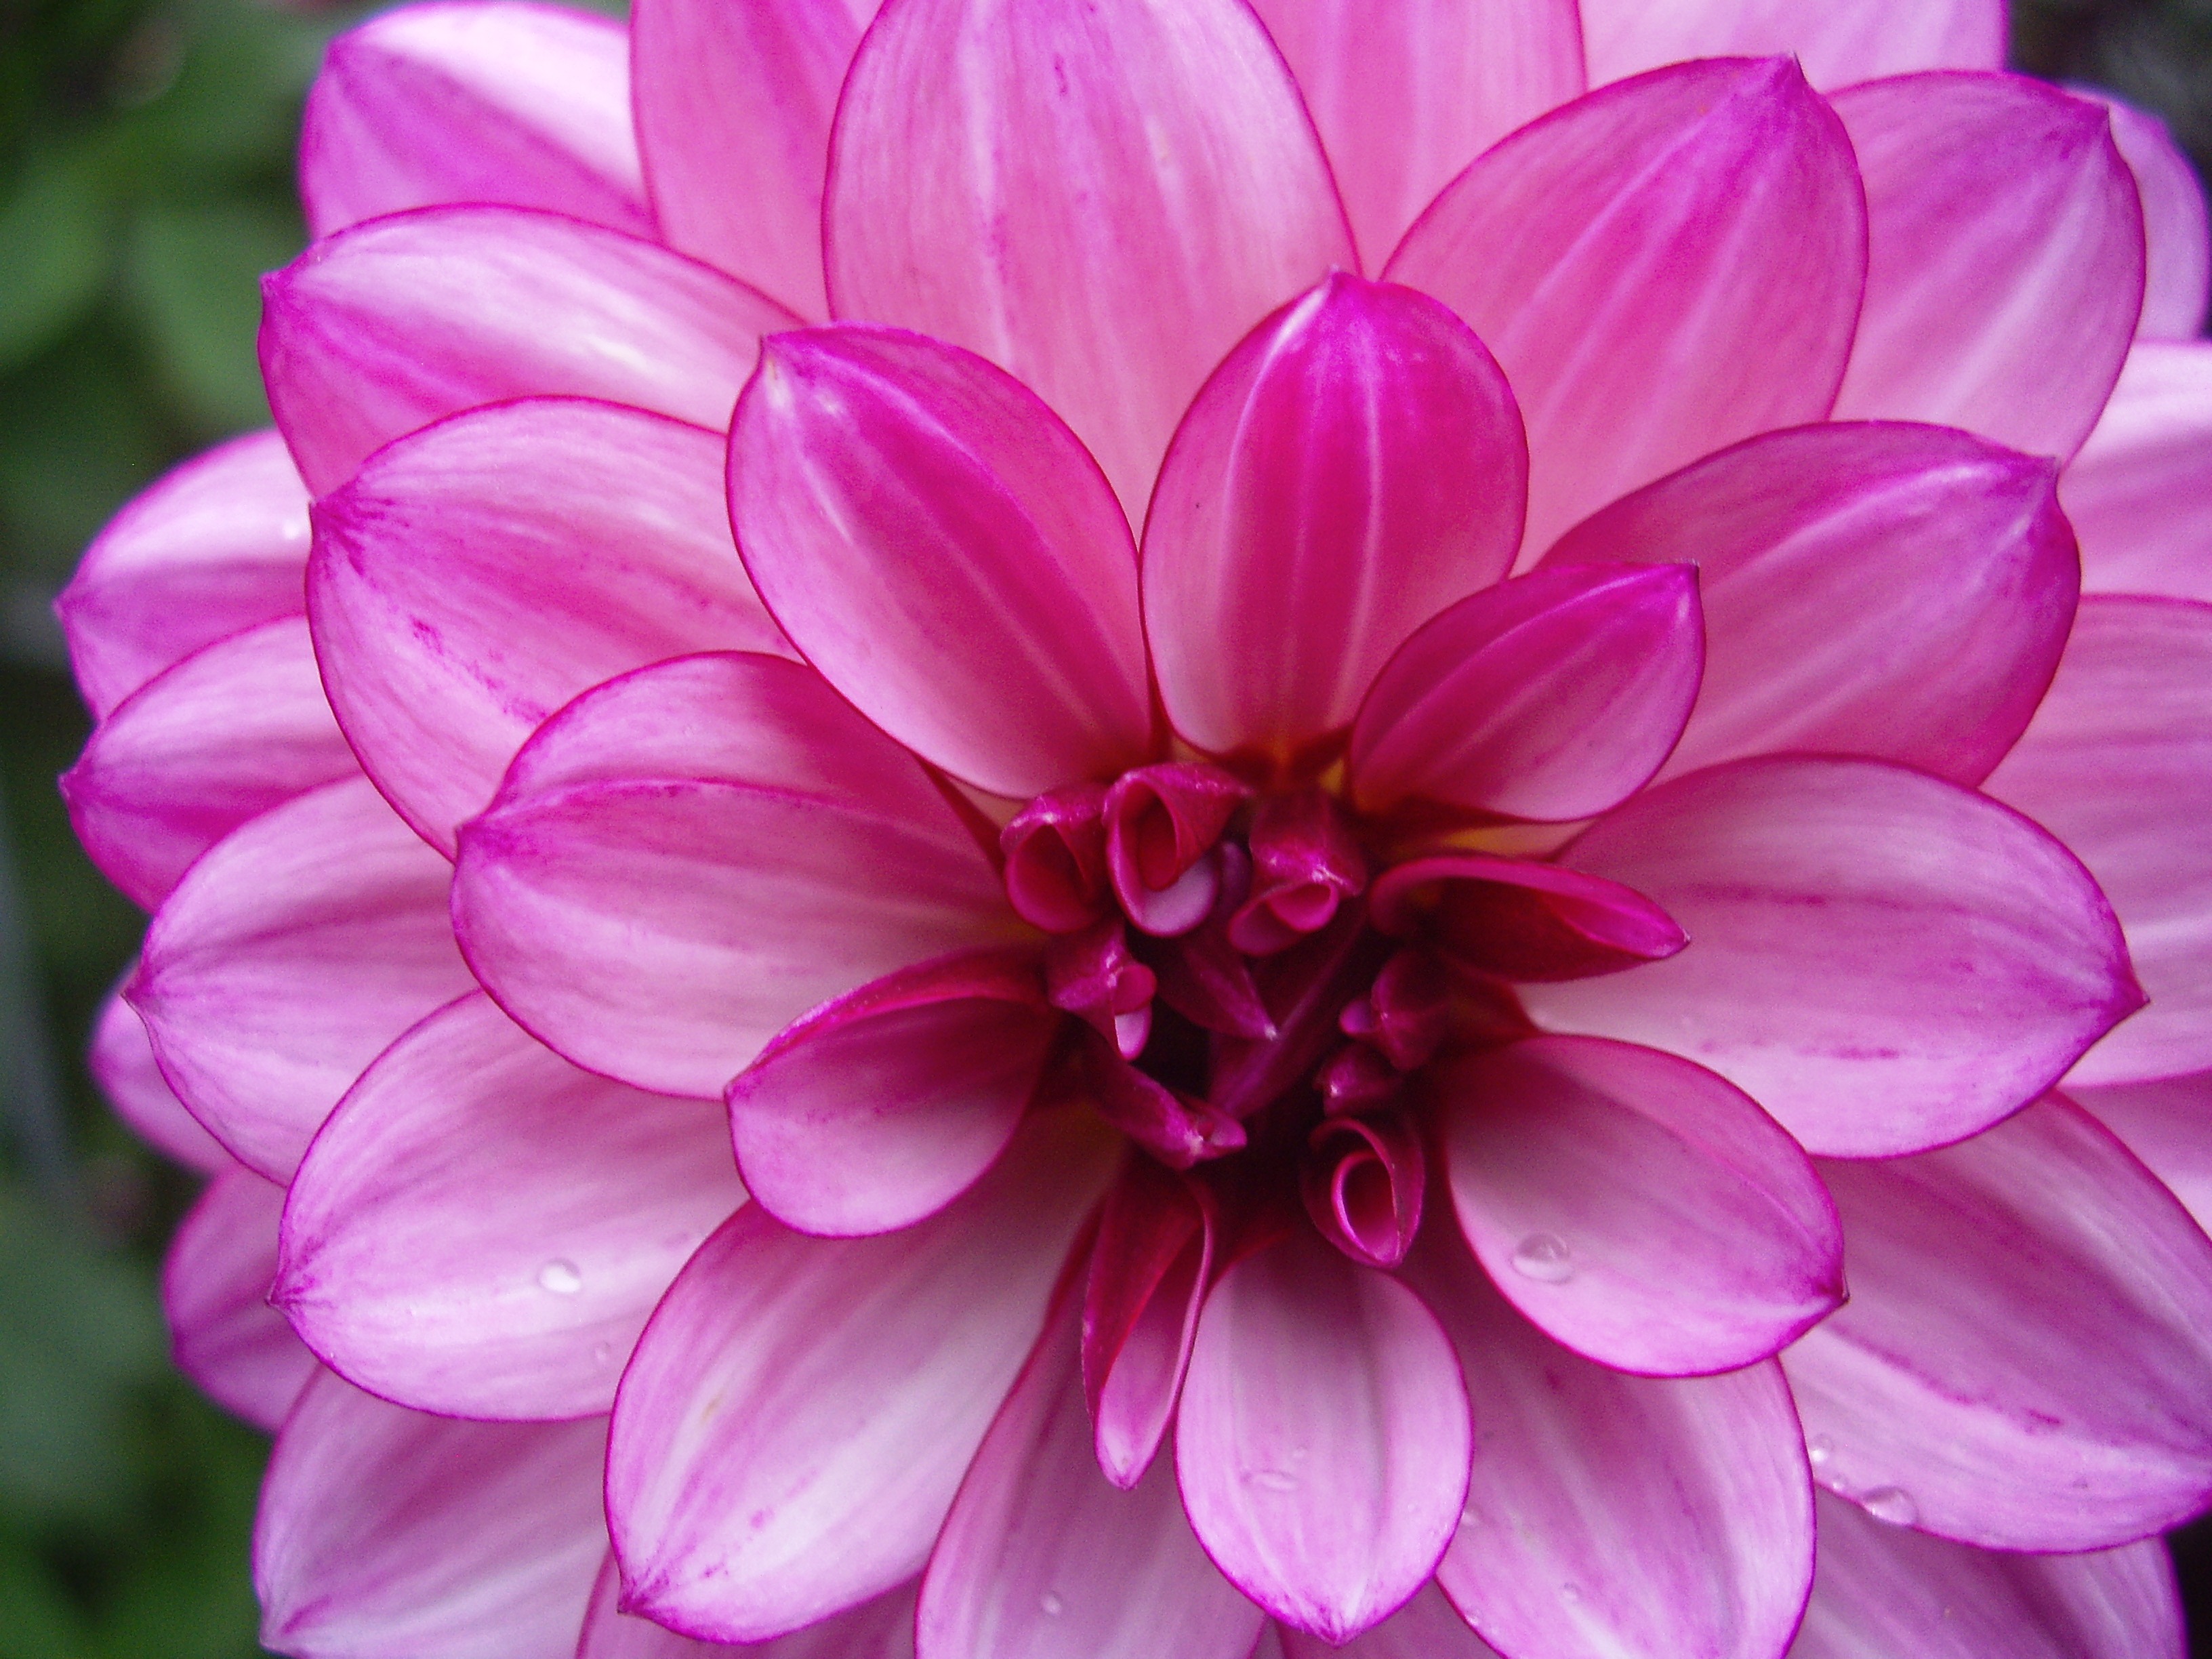
nature, plant, flower, petal, pink, flora, dahlia, macro photography, flowering plant, daisy family, annual plant, land plant